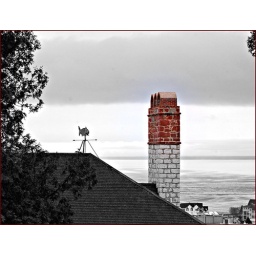
A sky fishseduced by a chimneycircles a silver compassof attraction.